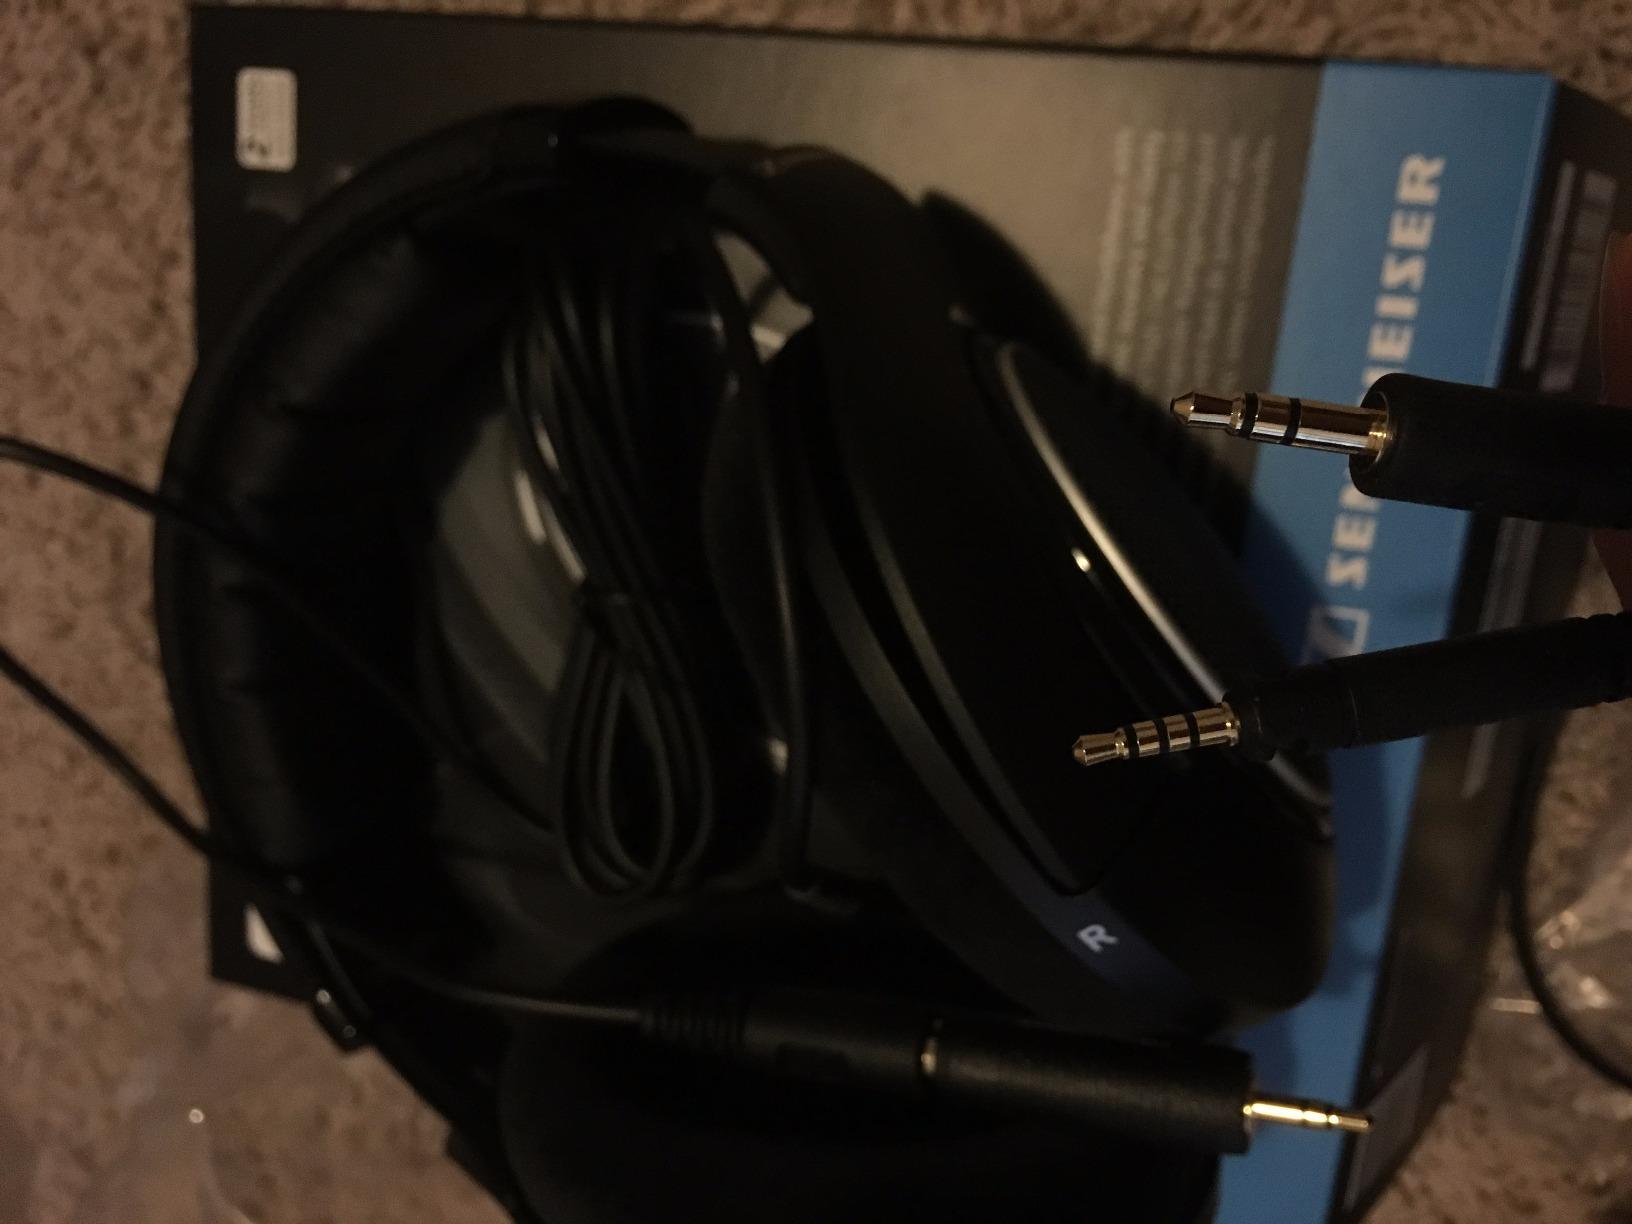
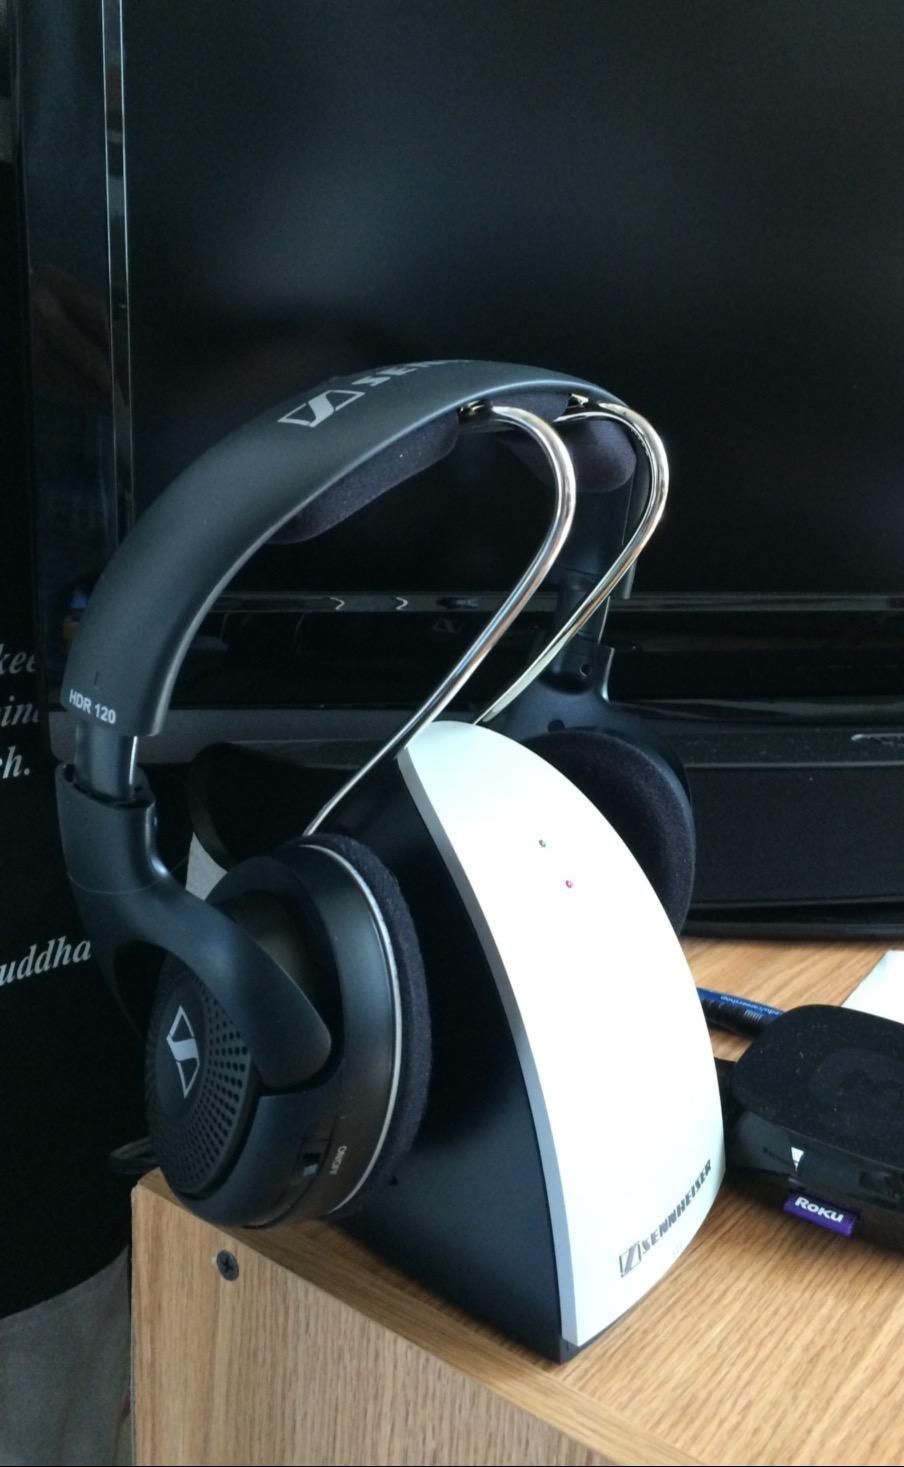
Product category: headphones
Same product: no